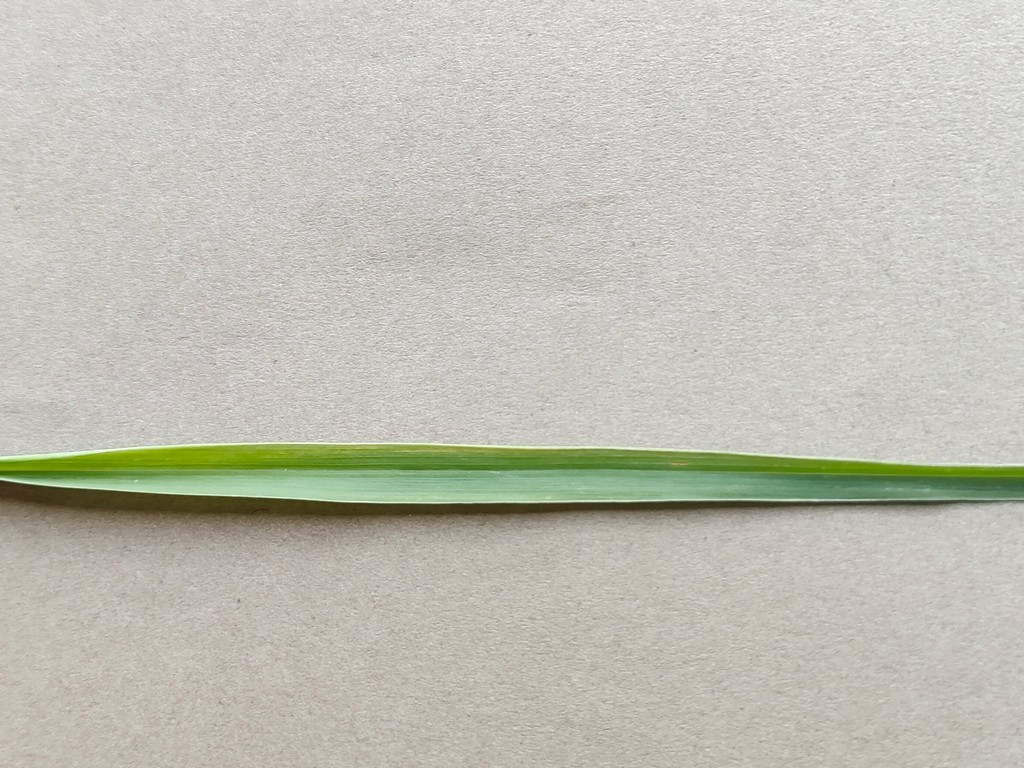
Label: Healthy